Describe the emotion expressed in this image:  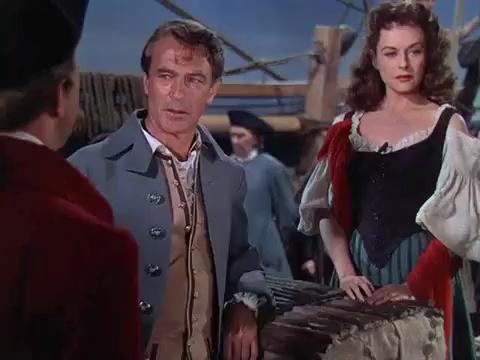
This person displays Suffering, valence and arousal with low intensity.